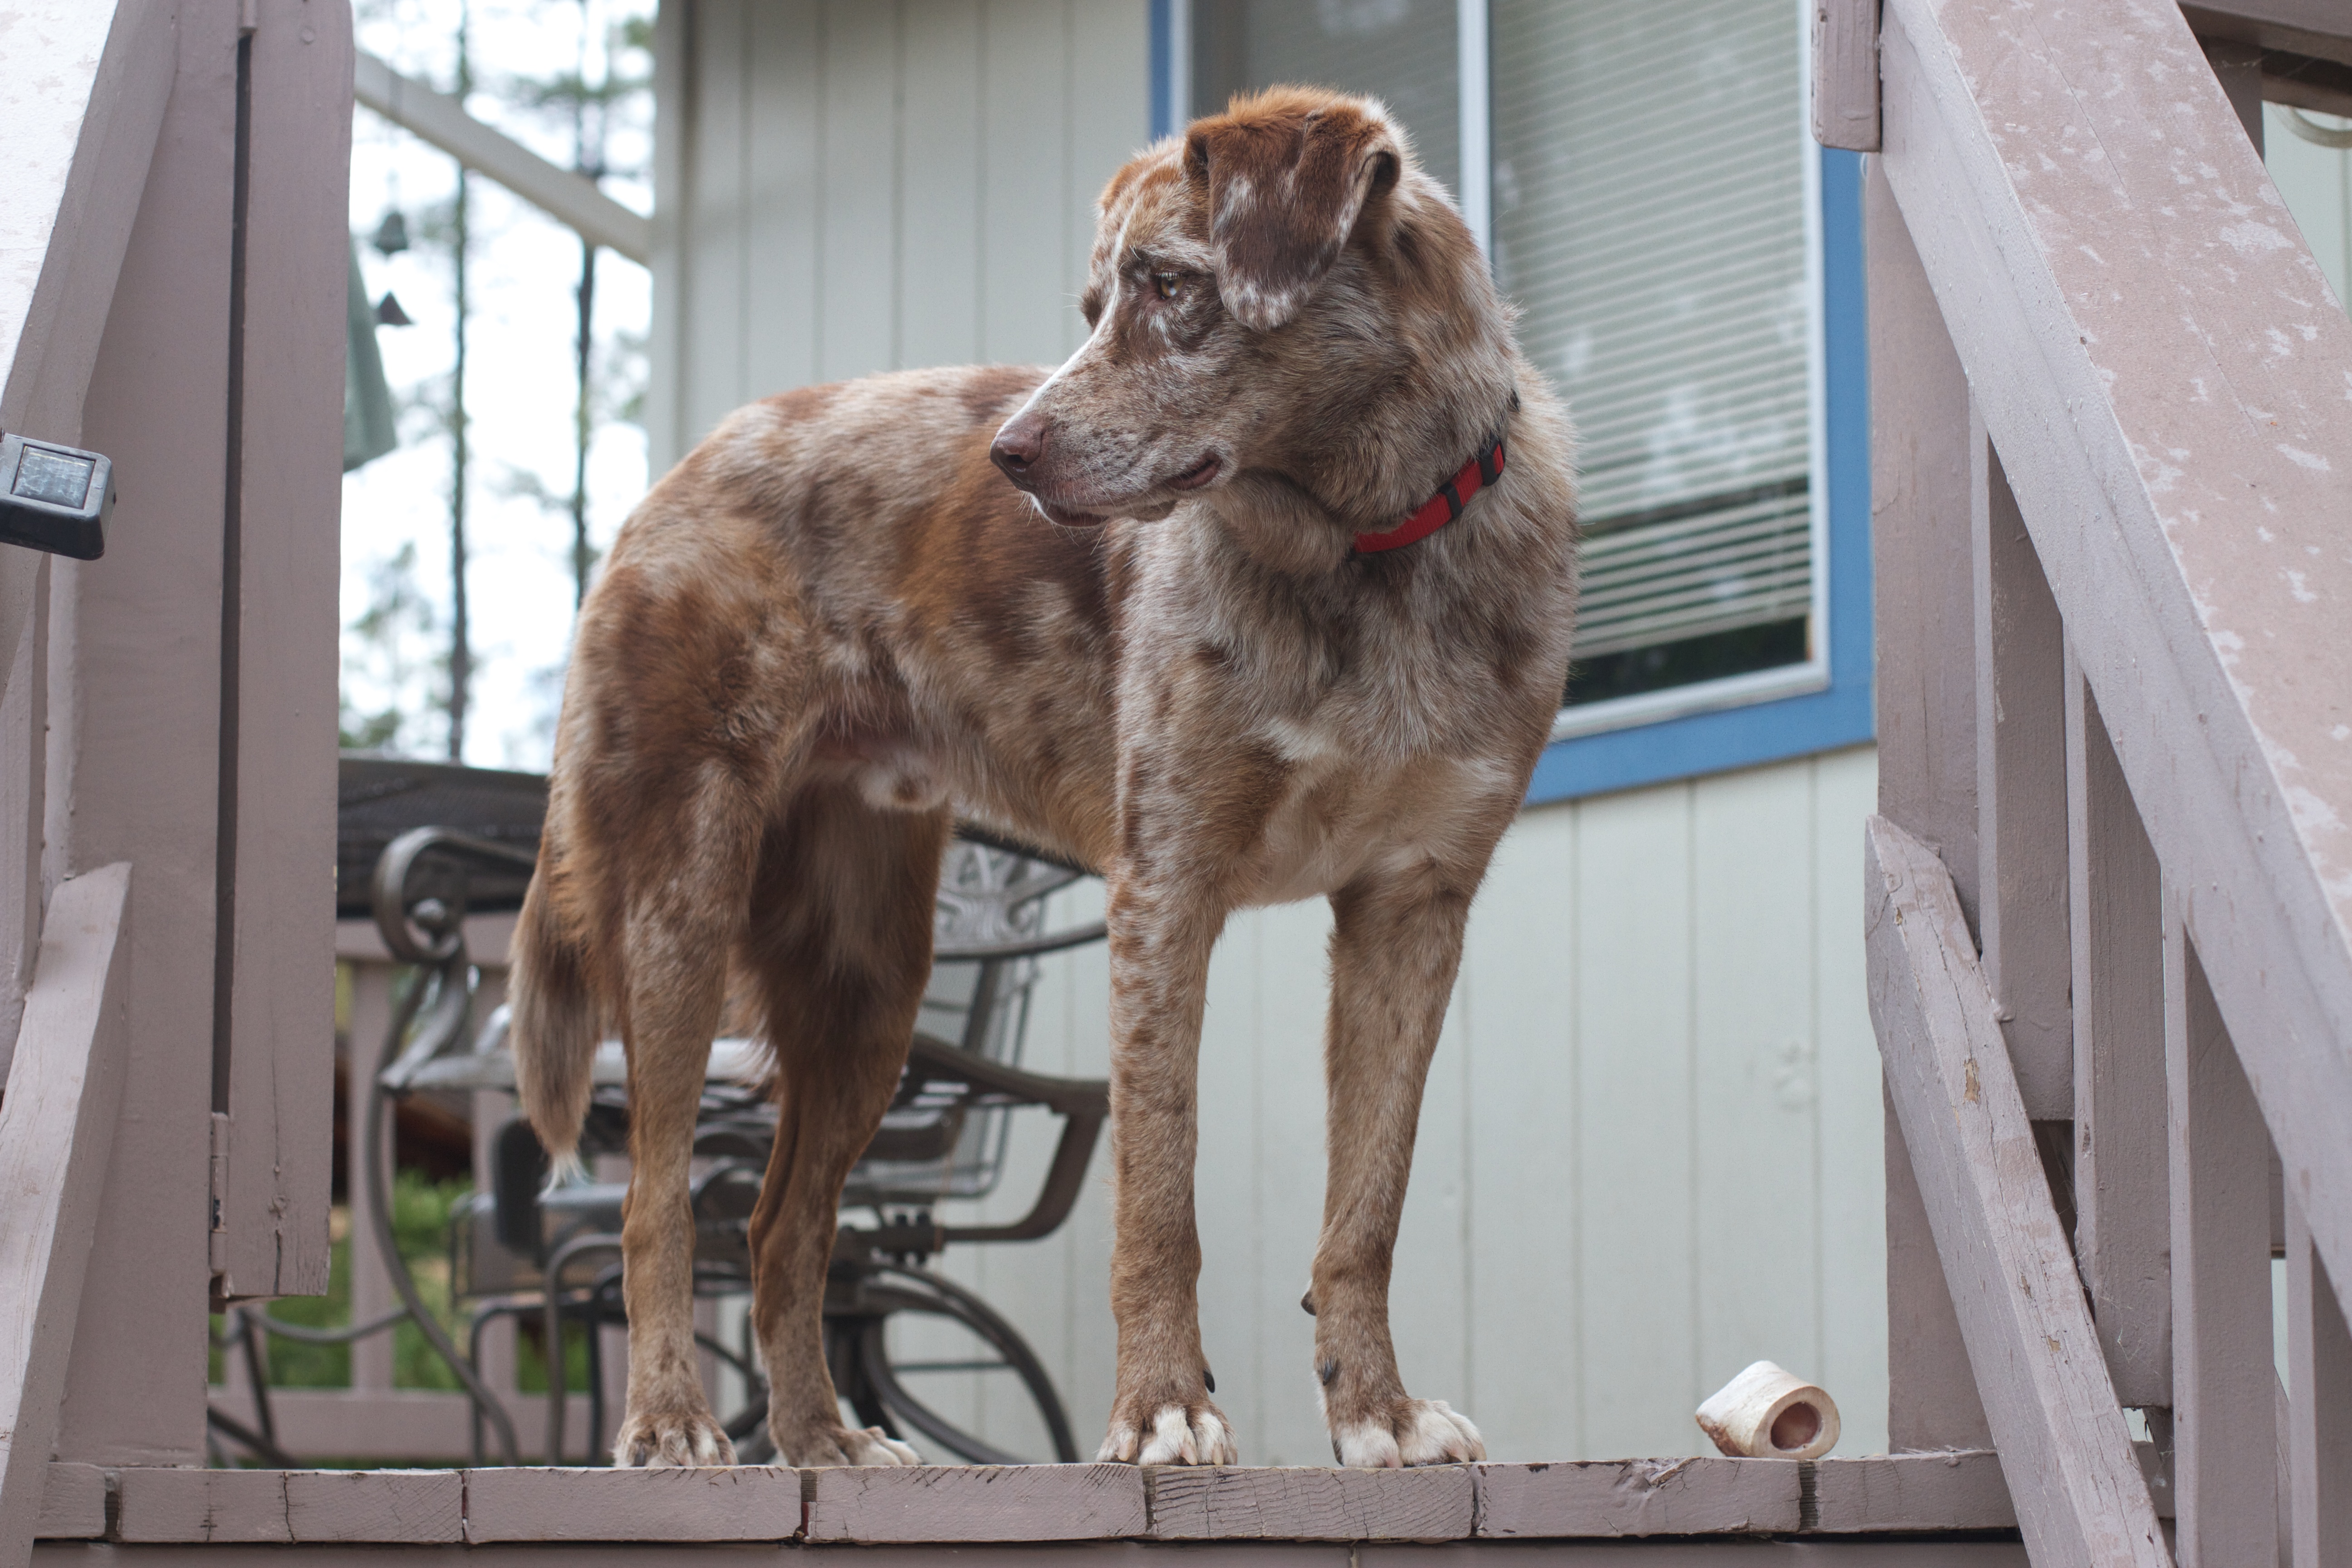
dog, mammal, vertebrate, felix, animal shelter, street dog, dog like mammal, dog breed group, dog crossbreeds